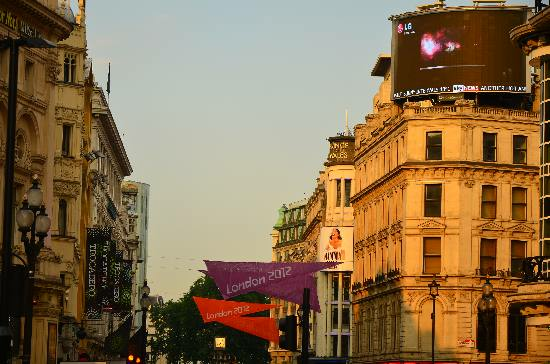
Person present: No